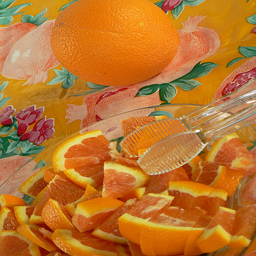
Label: peels